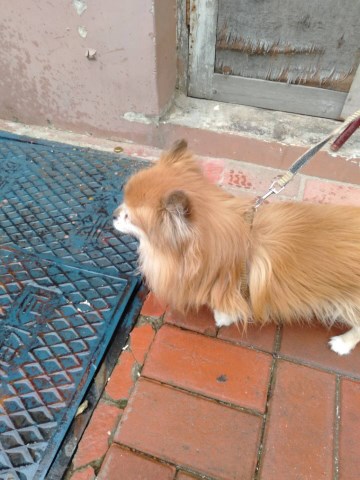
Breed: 1936-n000005-Pomeranian